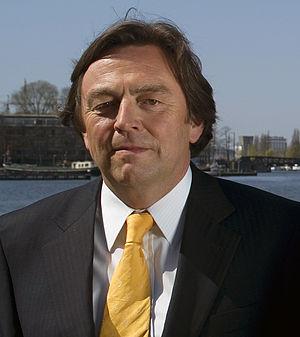
Gerardus Johannes « Hans » Wijers, né le 11 janvier 1951 à Oostburg, est un homme politique néerlandais membre des Démocrates 66. Il est ministre des Affaires économiques entre 1994 et 1998.